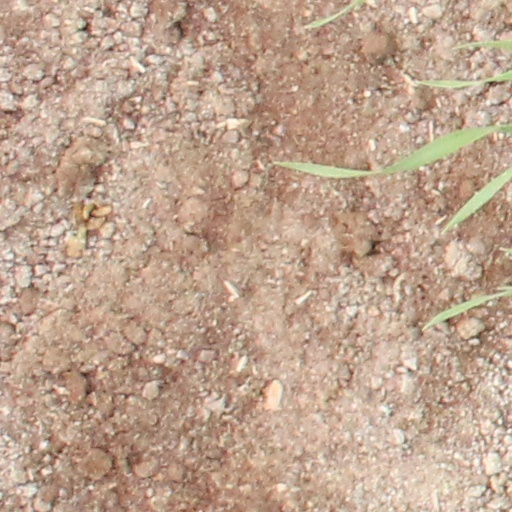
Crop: wheat